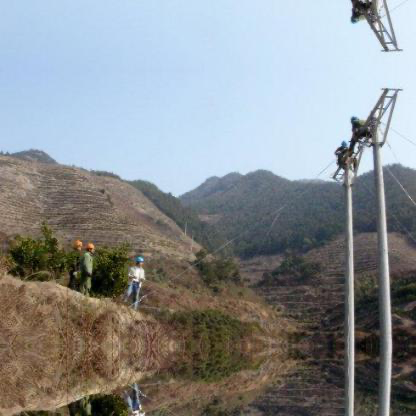
Objects in the image:
label: helmet
label: helmet
label: helmet
label: helmet